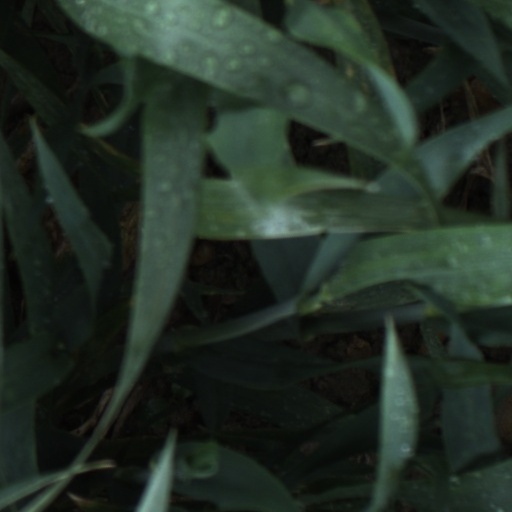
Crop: wheat